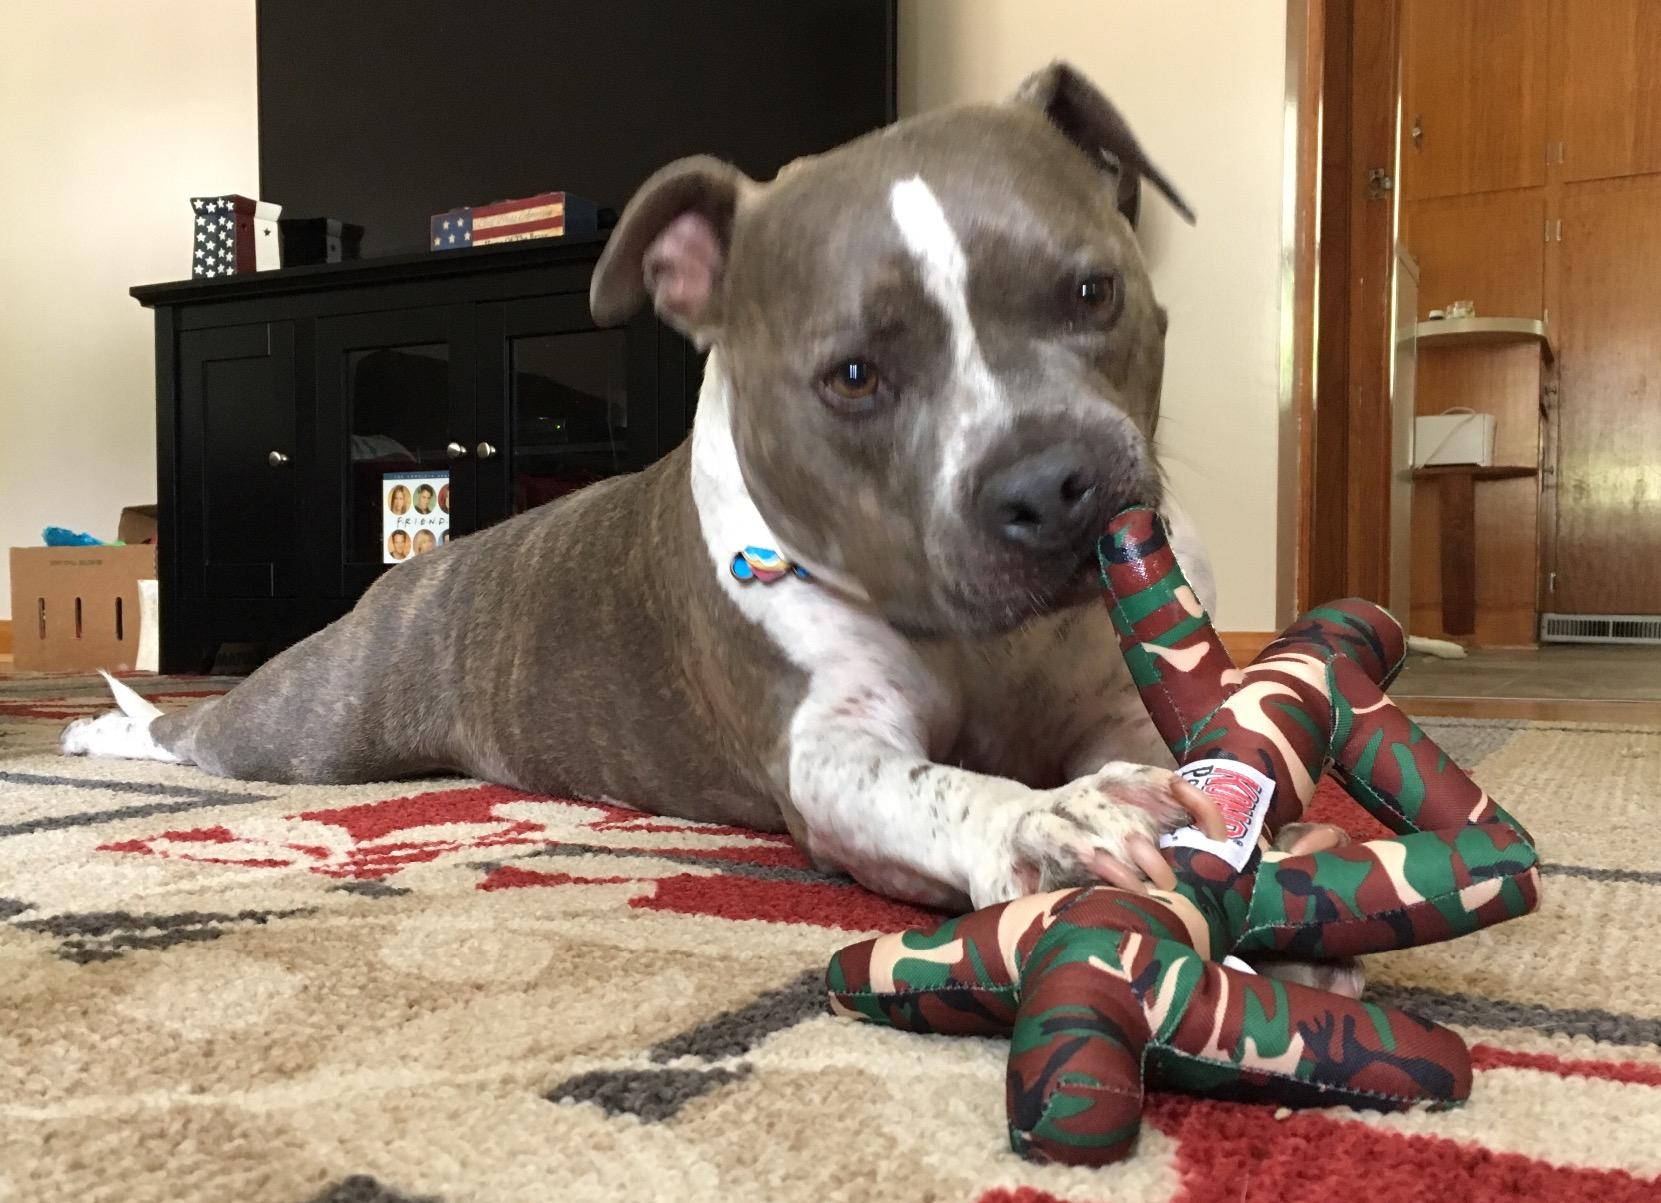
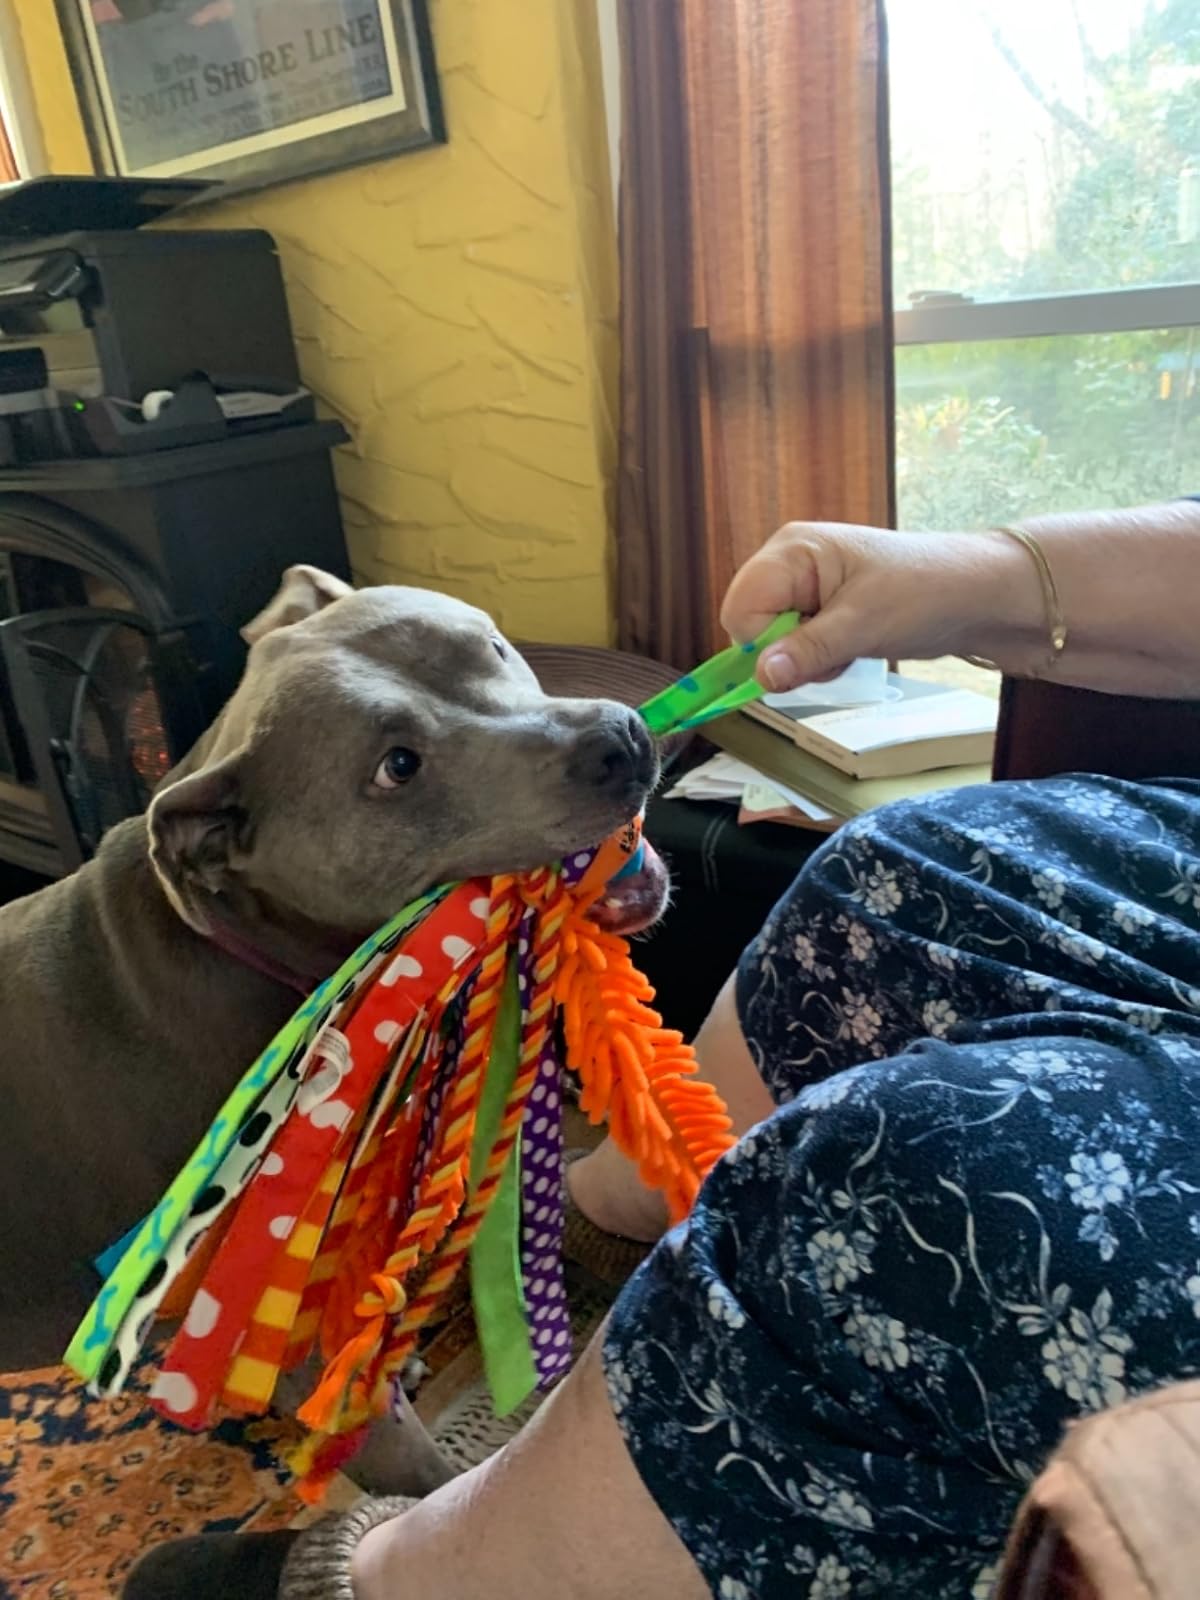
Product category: items_toy
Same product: no